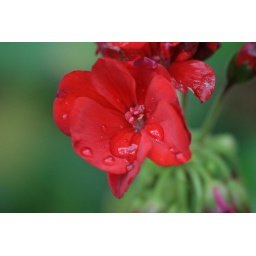
This red flower in Dollywood seemed to hold more than its fair share of rain water.